Salvatore Postiglione

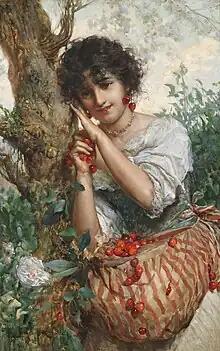
"Cherry time" (by 1906)

He was born to father Luigi (1812-1881), who was a painter of sacred subjects. His brother, also named Luigi Postiglione and his nephew, and Luigi's son, Luca (1876-1936) were also painters. He studied at the Neapolitan Institute of Fine Arts under his uncle, Raffaele (1818-1897). and Domenico Morelli.